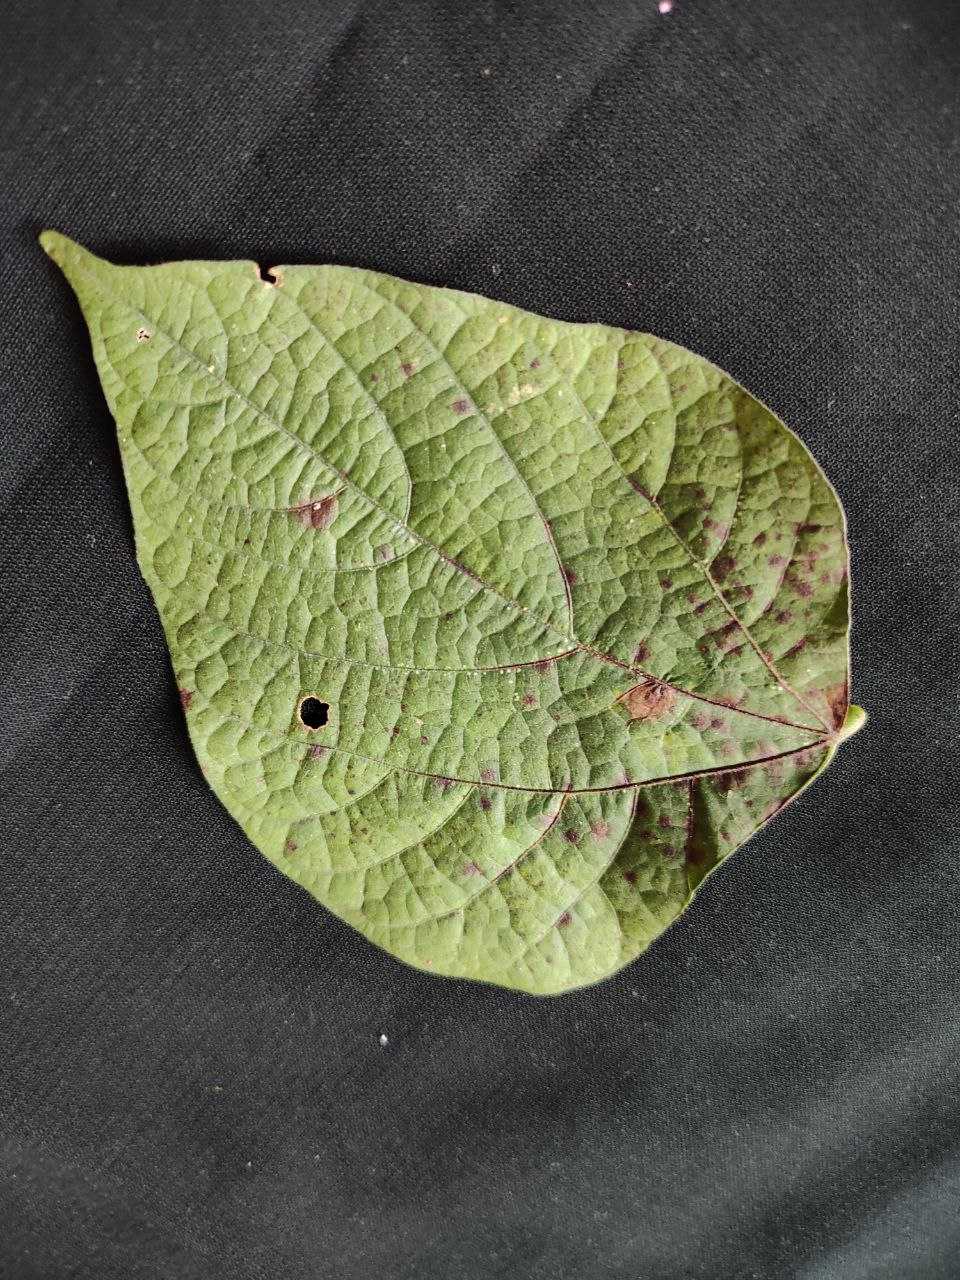
Crop: bean
Leaf condition: Rust